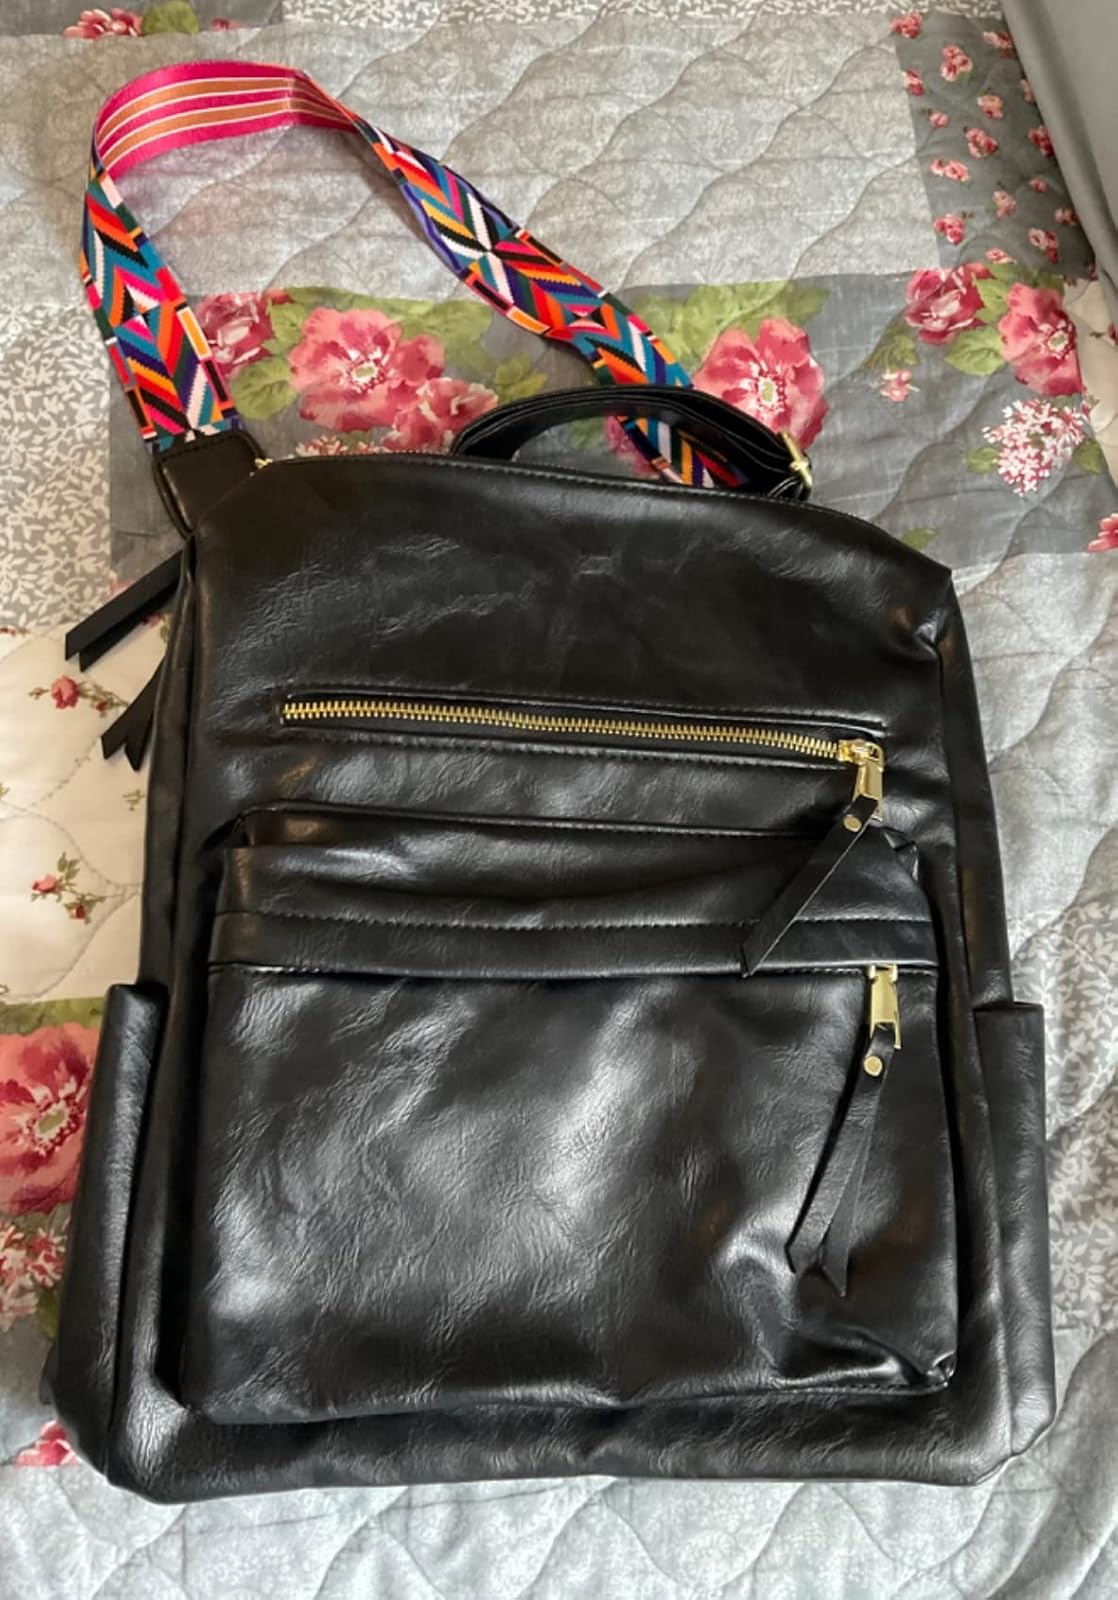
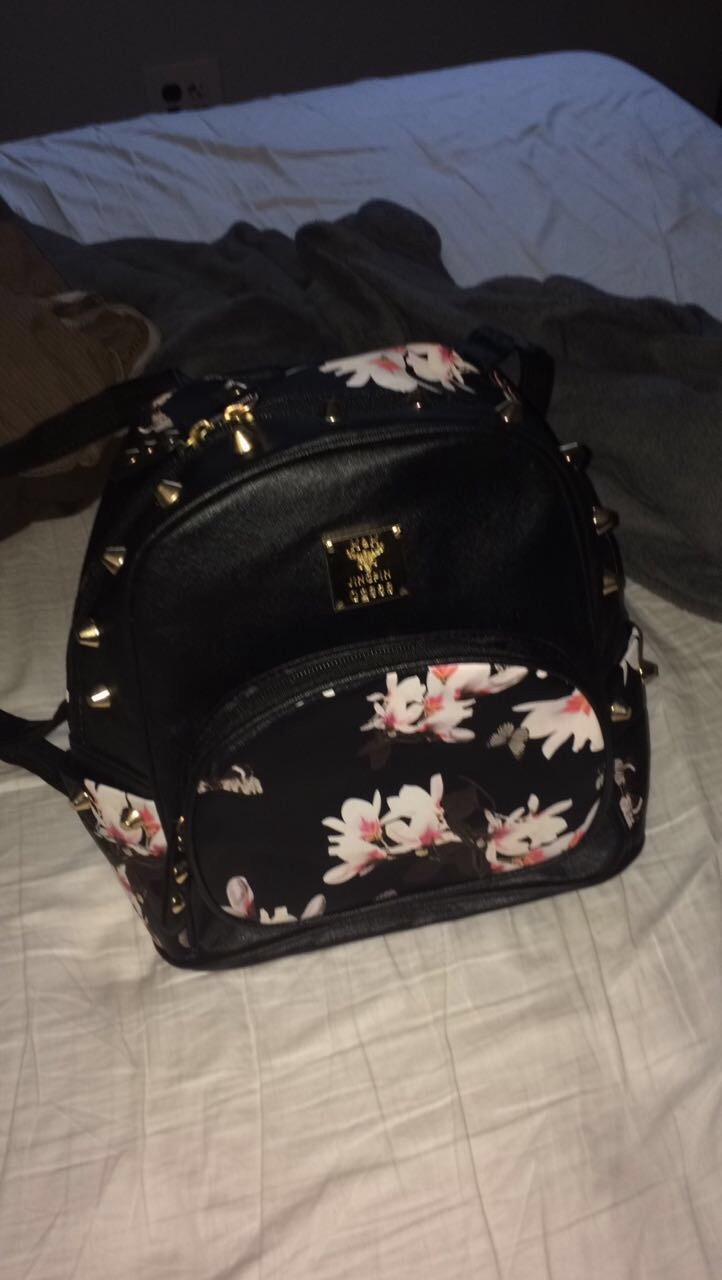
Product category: accessories_handbag
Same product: no